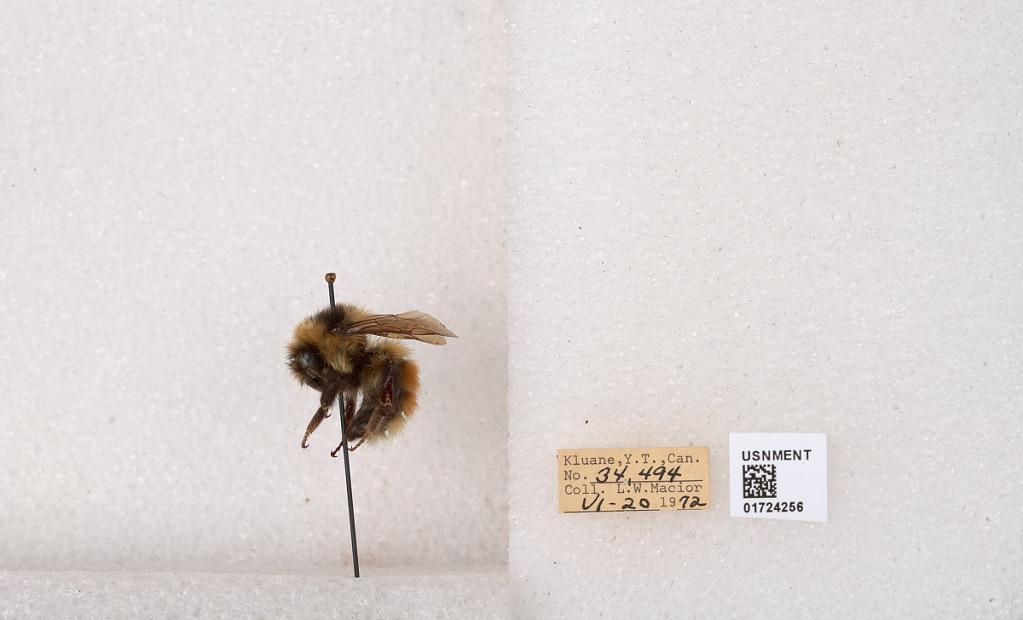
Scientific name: Bombus (Pyrobombus) sylvicola Kirby
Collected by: L. Macior
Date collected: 1972-6-20
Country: Canada
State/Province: Yukon Territory
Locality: Kluane National Park and Reserve
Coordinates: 60.7493, -139.504